Qibao Old Street

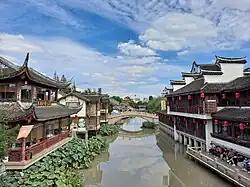
View of the Puhui River, lined with tea houses, running through Qibao Old Street.

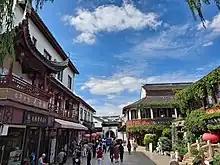
Qibao Old Street

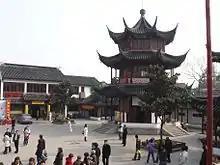
The Bell Tower in Qibao Old Street.

Qibao Old Street is a historic area of Qibao in the Minhang District of Shanghai, China.